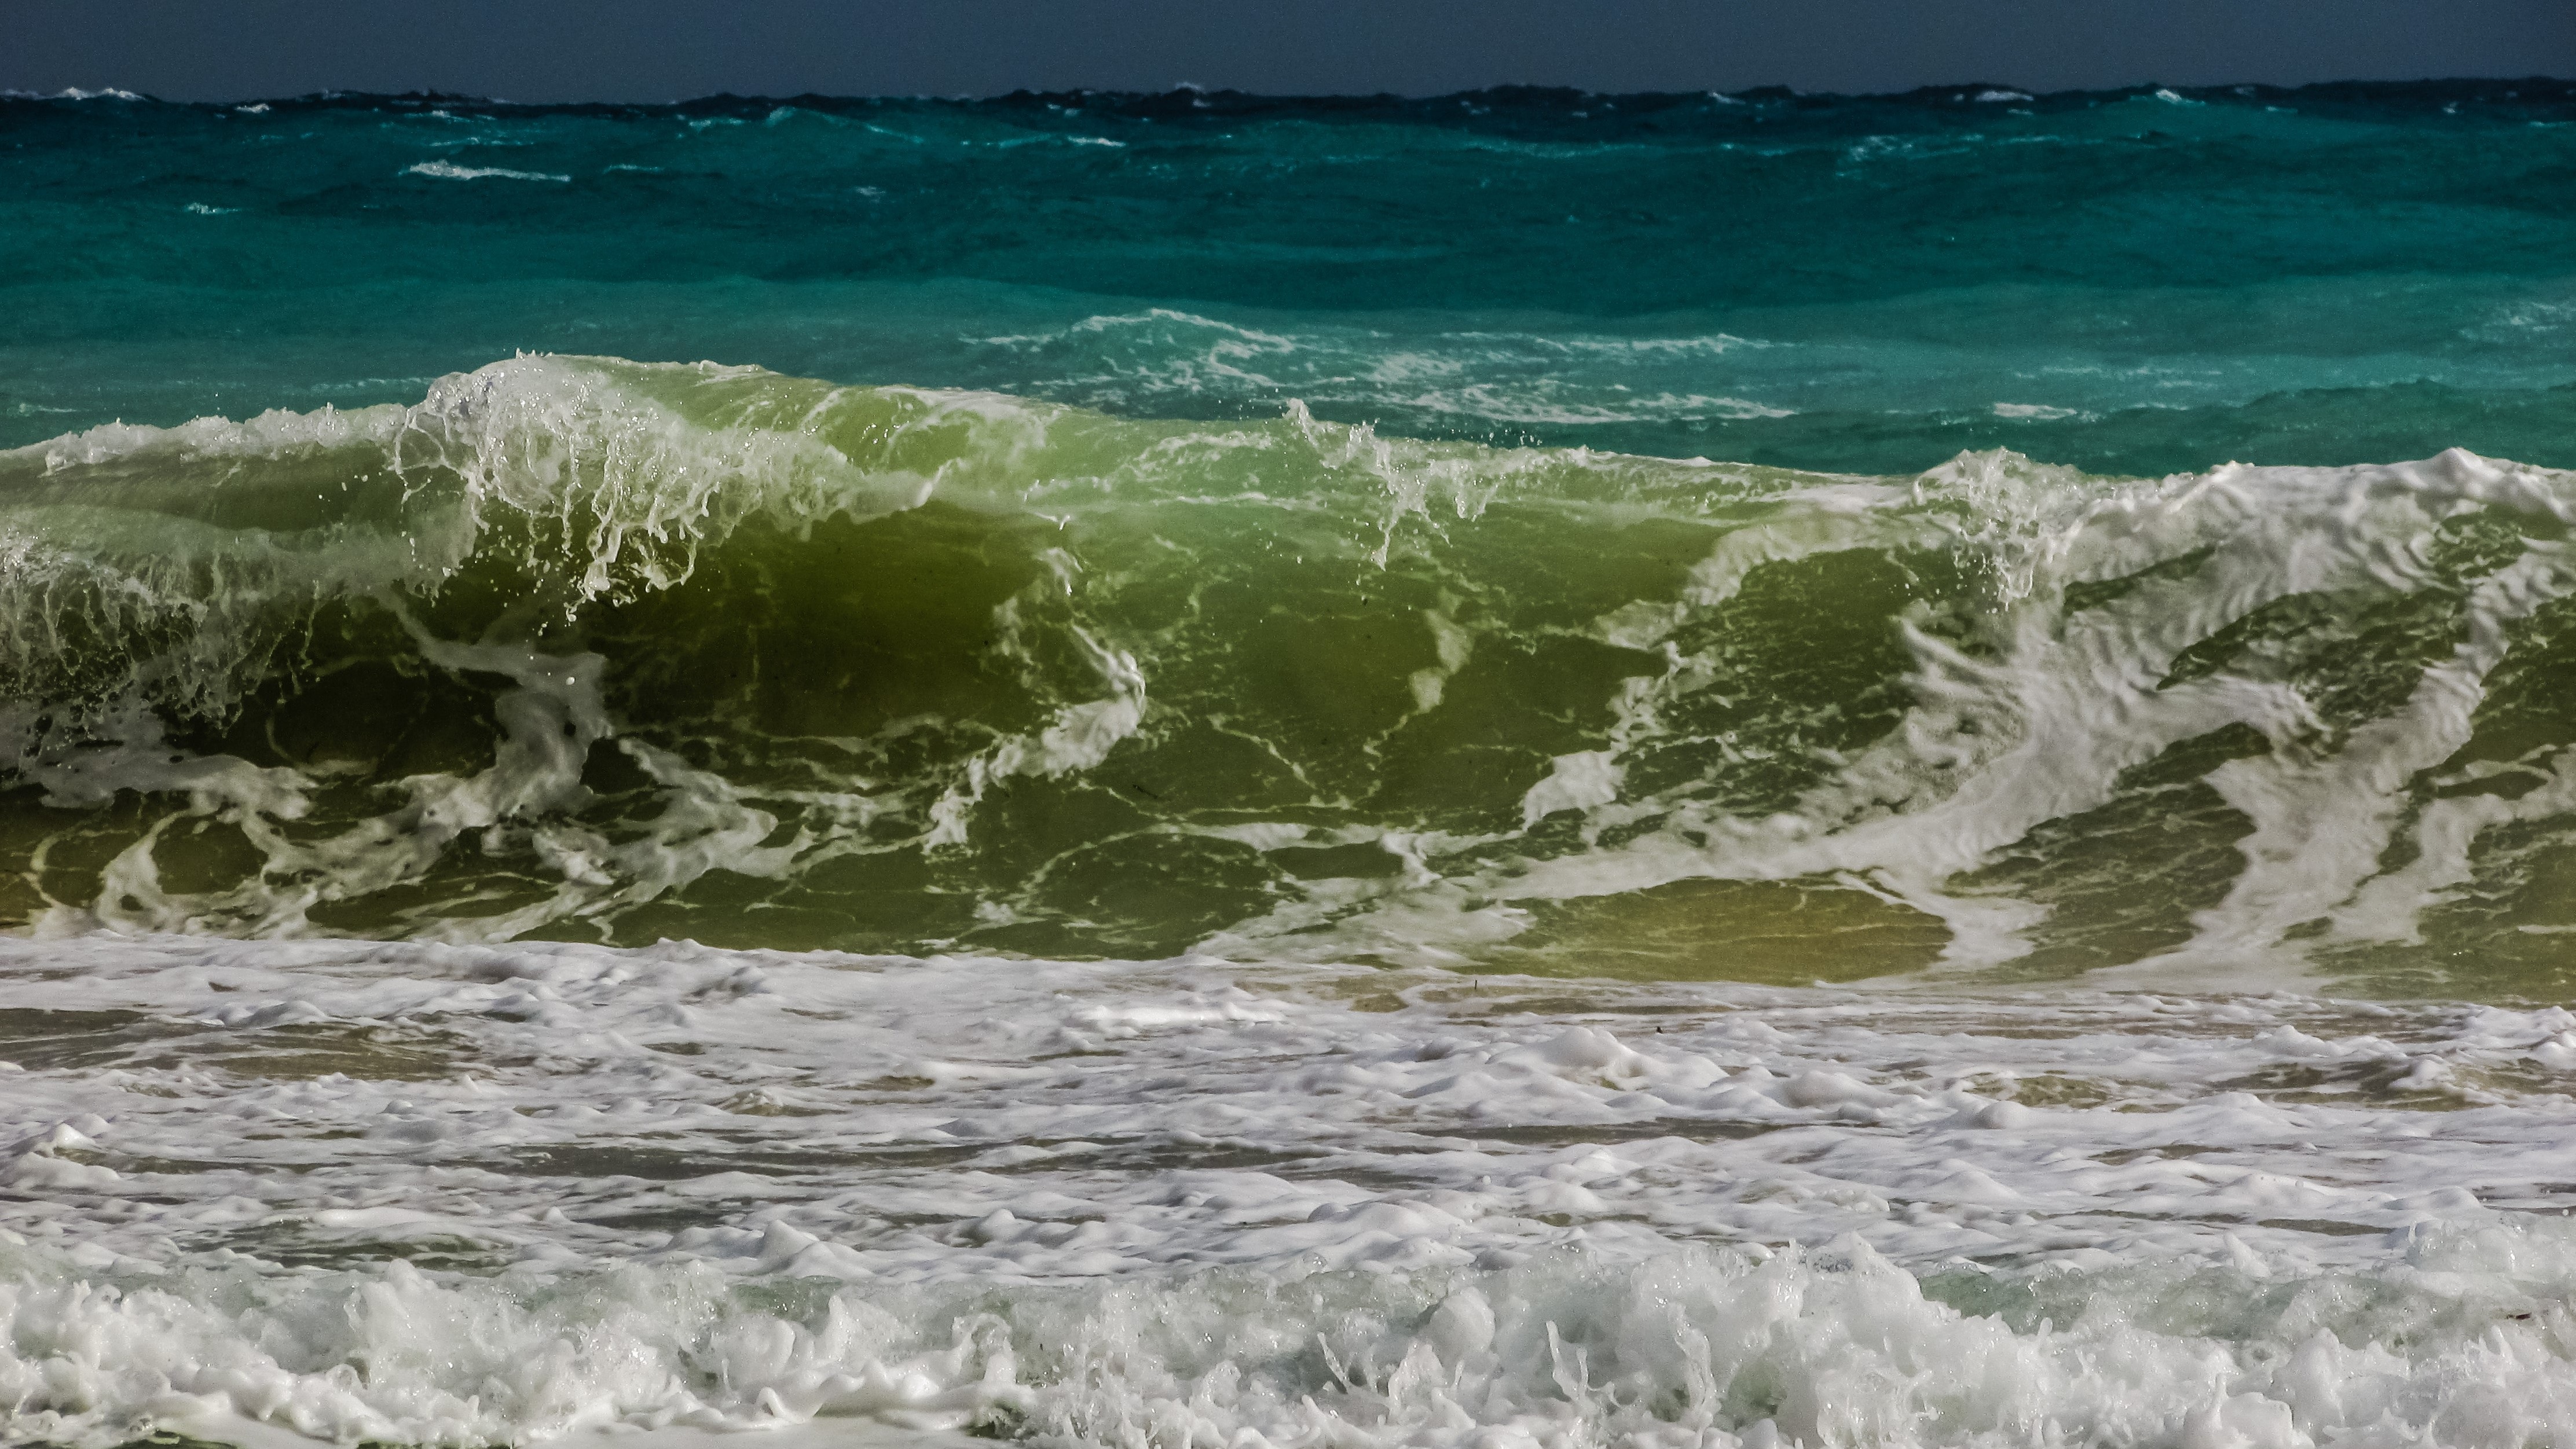
beach, sea, coast, water, nature, ocean, sky, shore, wave, tide, foam, splash, scenic, spray, wind wave, coastal and oceanic landforms